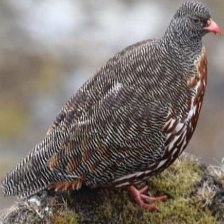
Species: SNOW PARTRIDGE
Scientific name: LERWA LERWA
ImageNet parent category: partridge